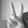
ASL letter: V